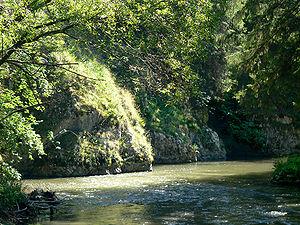
Hornád en slovaque ou Hernád en hongrois, est une rivière prenant sa source en Slovaquie qui rejoint la rivière Sajó en Hongrie.